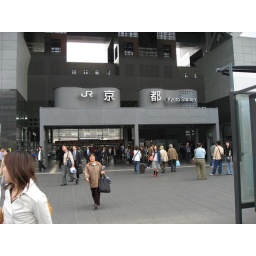
Koyto station is the second largest train station building in Japan and was completed in 1997.